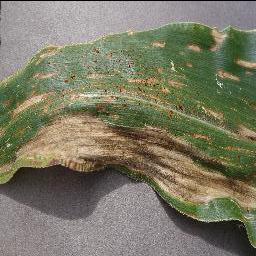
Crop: corn
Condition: (maize)_cercospora_spot_gray_spot